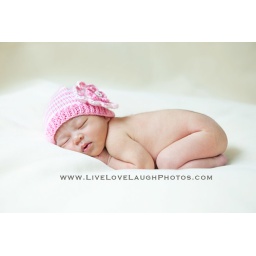
Beanie Cap in narrow pink and white stripes, topped off with a big crochet flower.